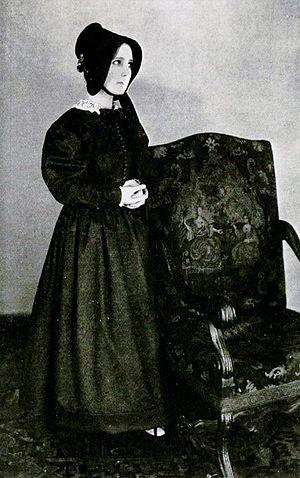
Mabel Ballin, née Mabel Croft le 1ᵉʳ janvier 1897 à Philadelphie aux États-Unis, morte le 24 juillet 1958 à Santa Monica aux États-Unis, est une actrice américaine du cinéma muet.